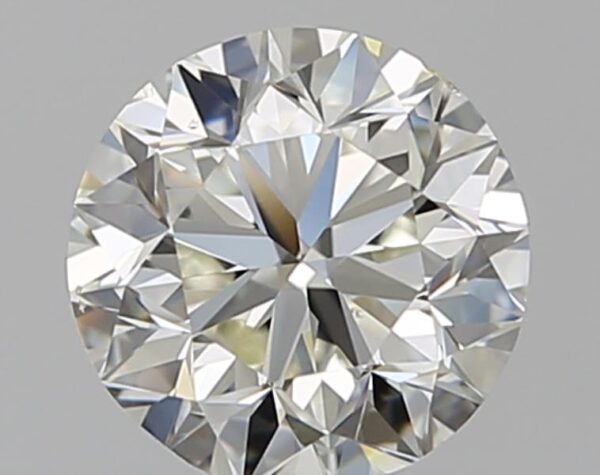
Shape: round
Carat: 1
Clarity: VS2
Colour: K
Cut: VG
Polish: EX
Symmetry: VG
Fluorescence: F
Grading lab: GIA
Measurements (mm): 6.19 x 6.24 x 4.03